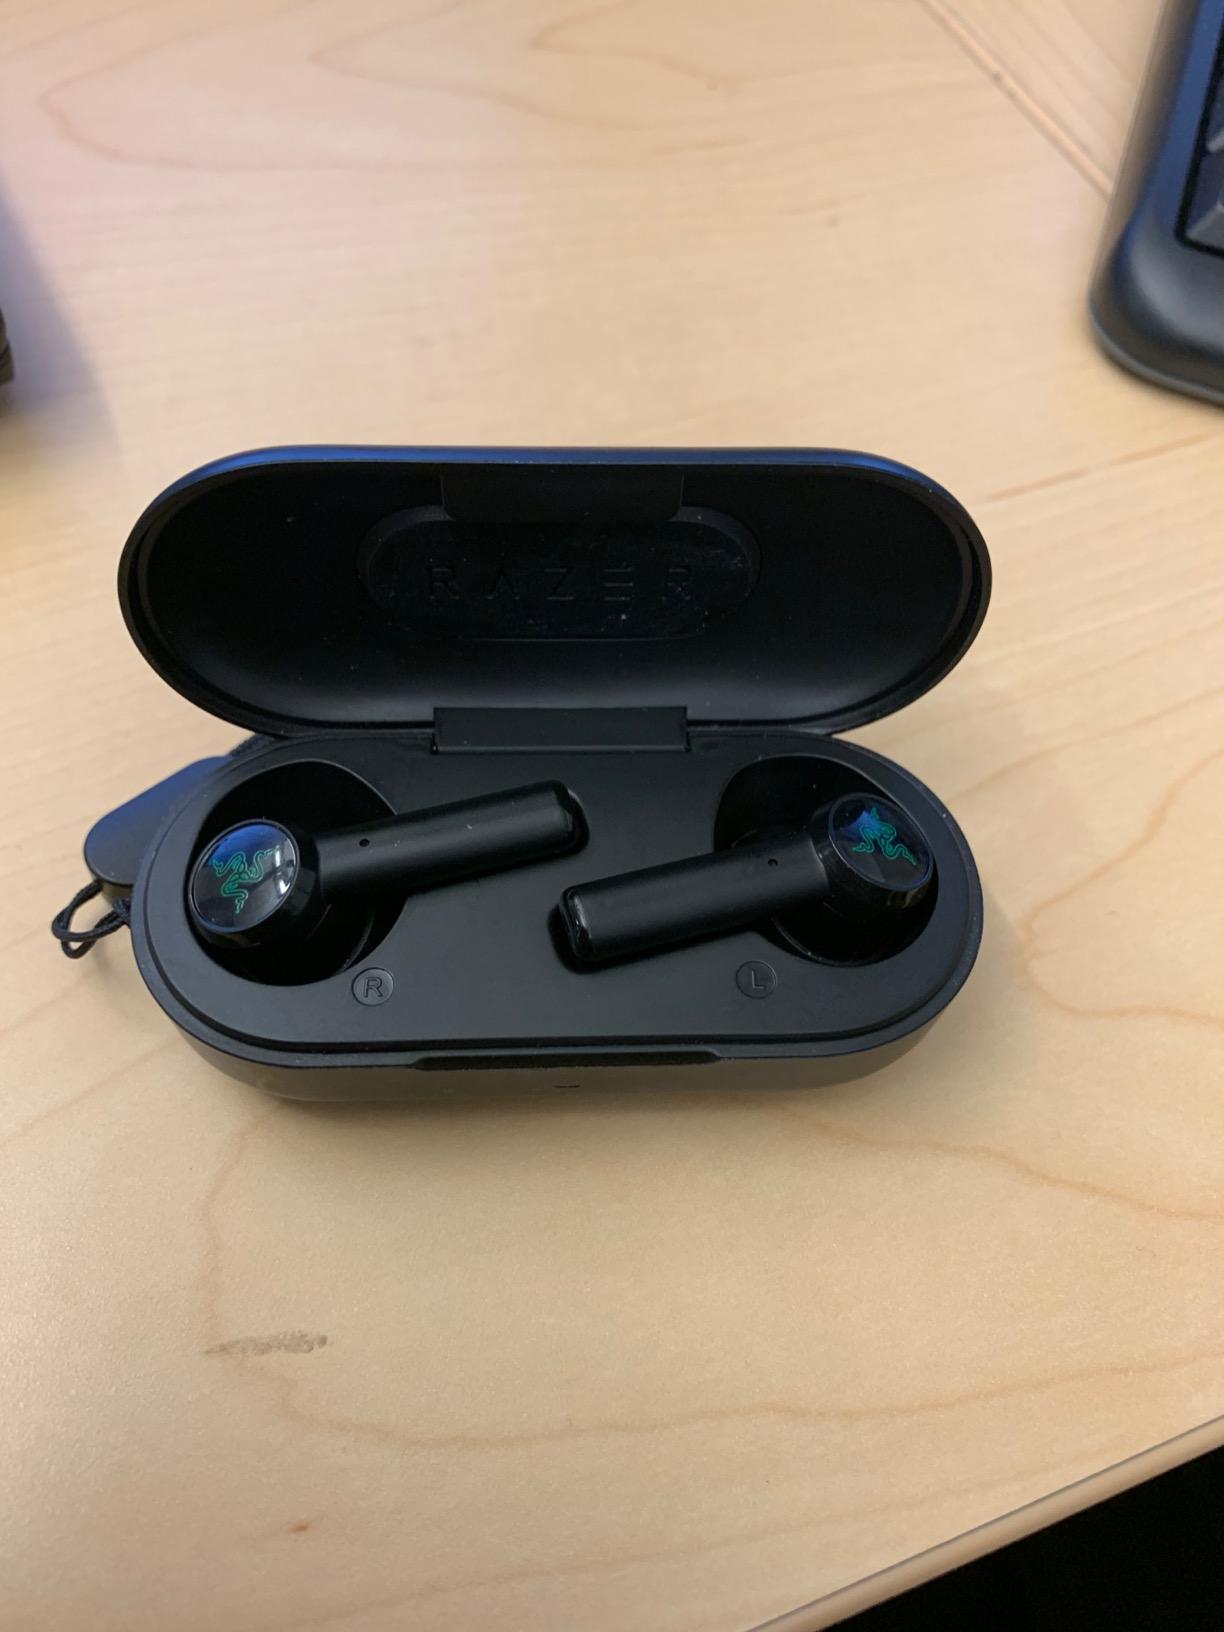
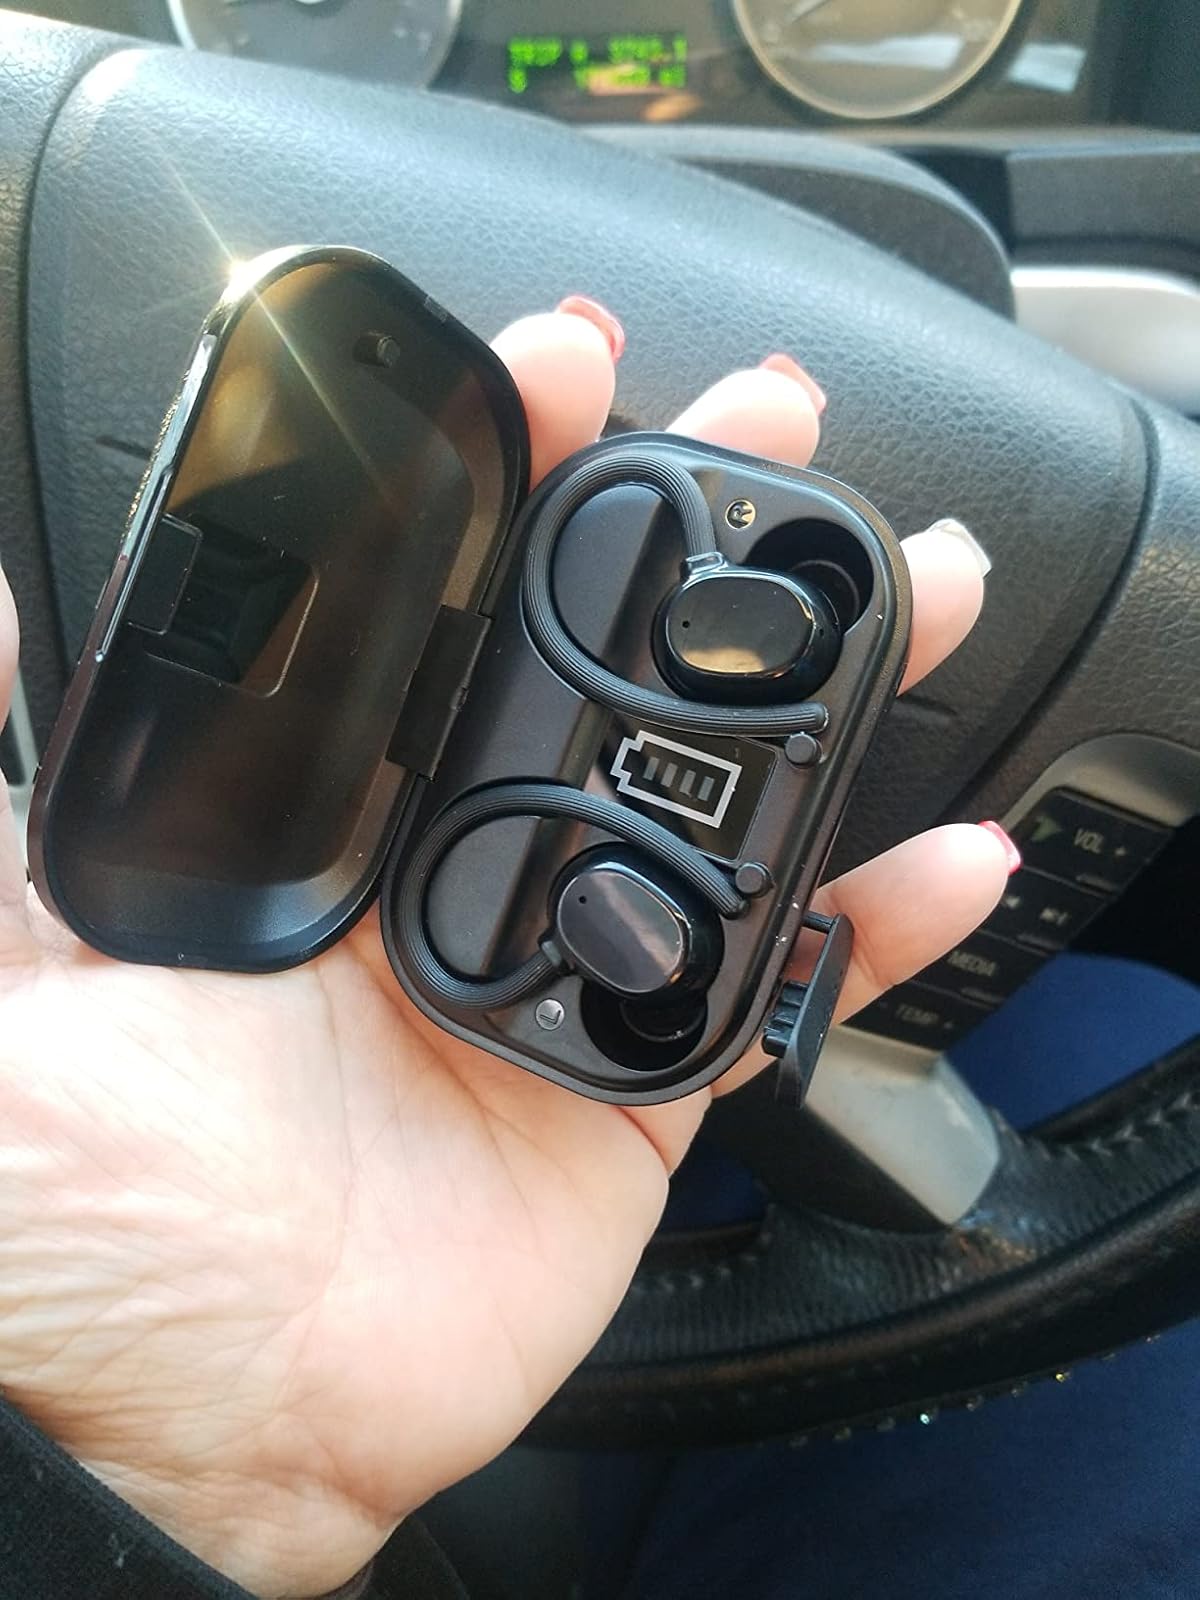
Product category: earbuds
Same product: no